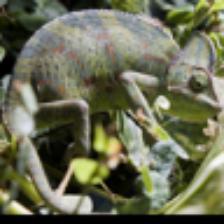
Label: NonHuman